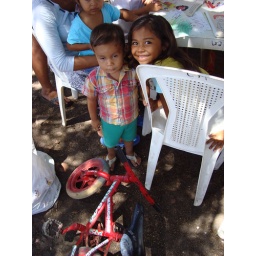
Little boy and his bike - a little confusion, surrounded by joy.